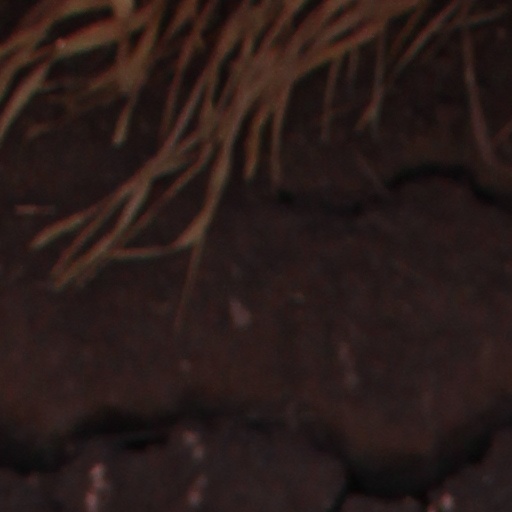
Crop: wheat